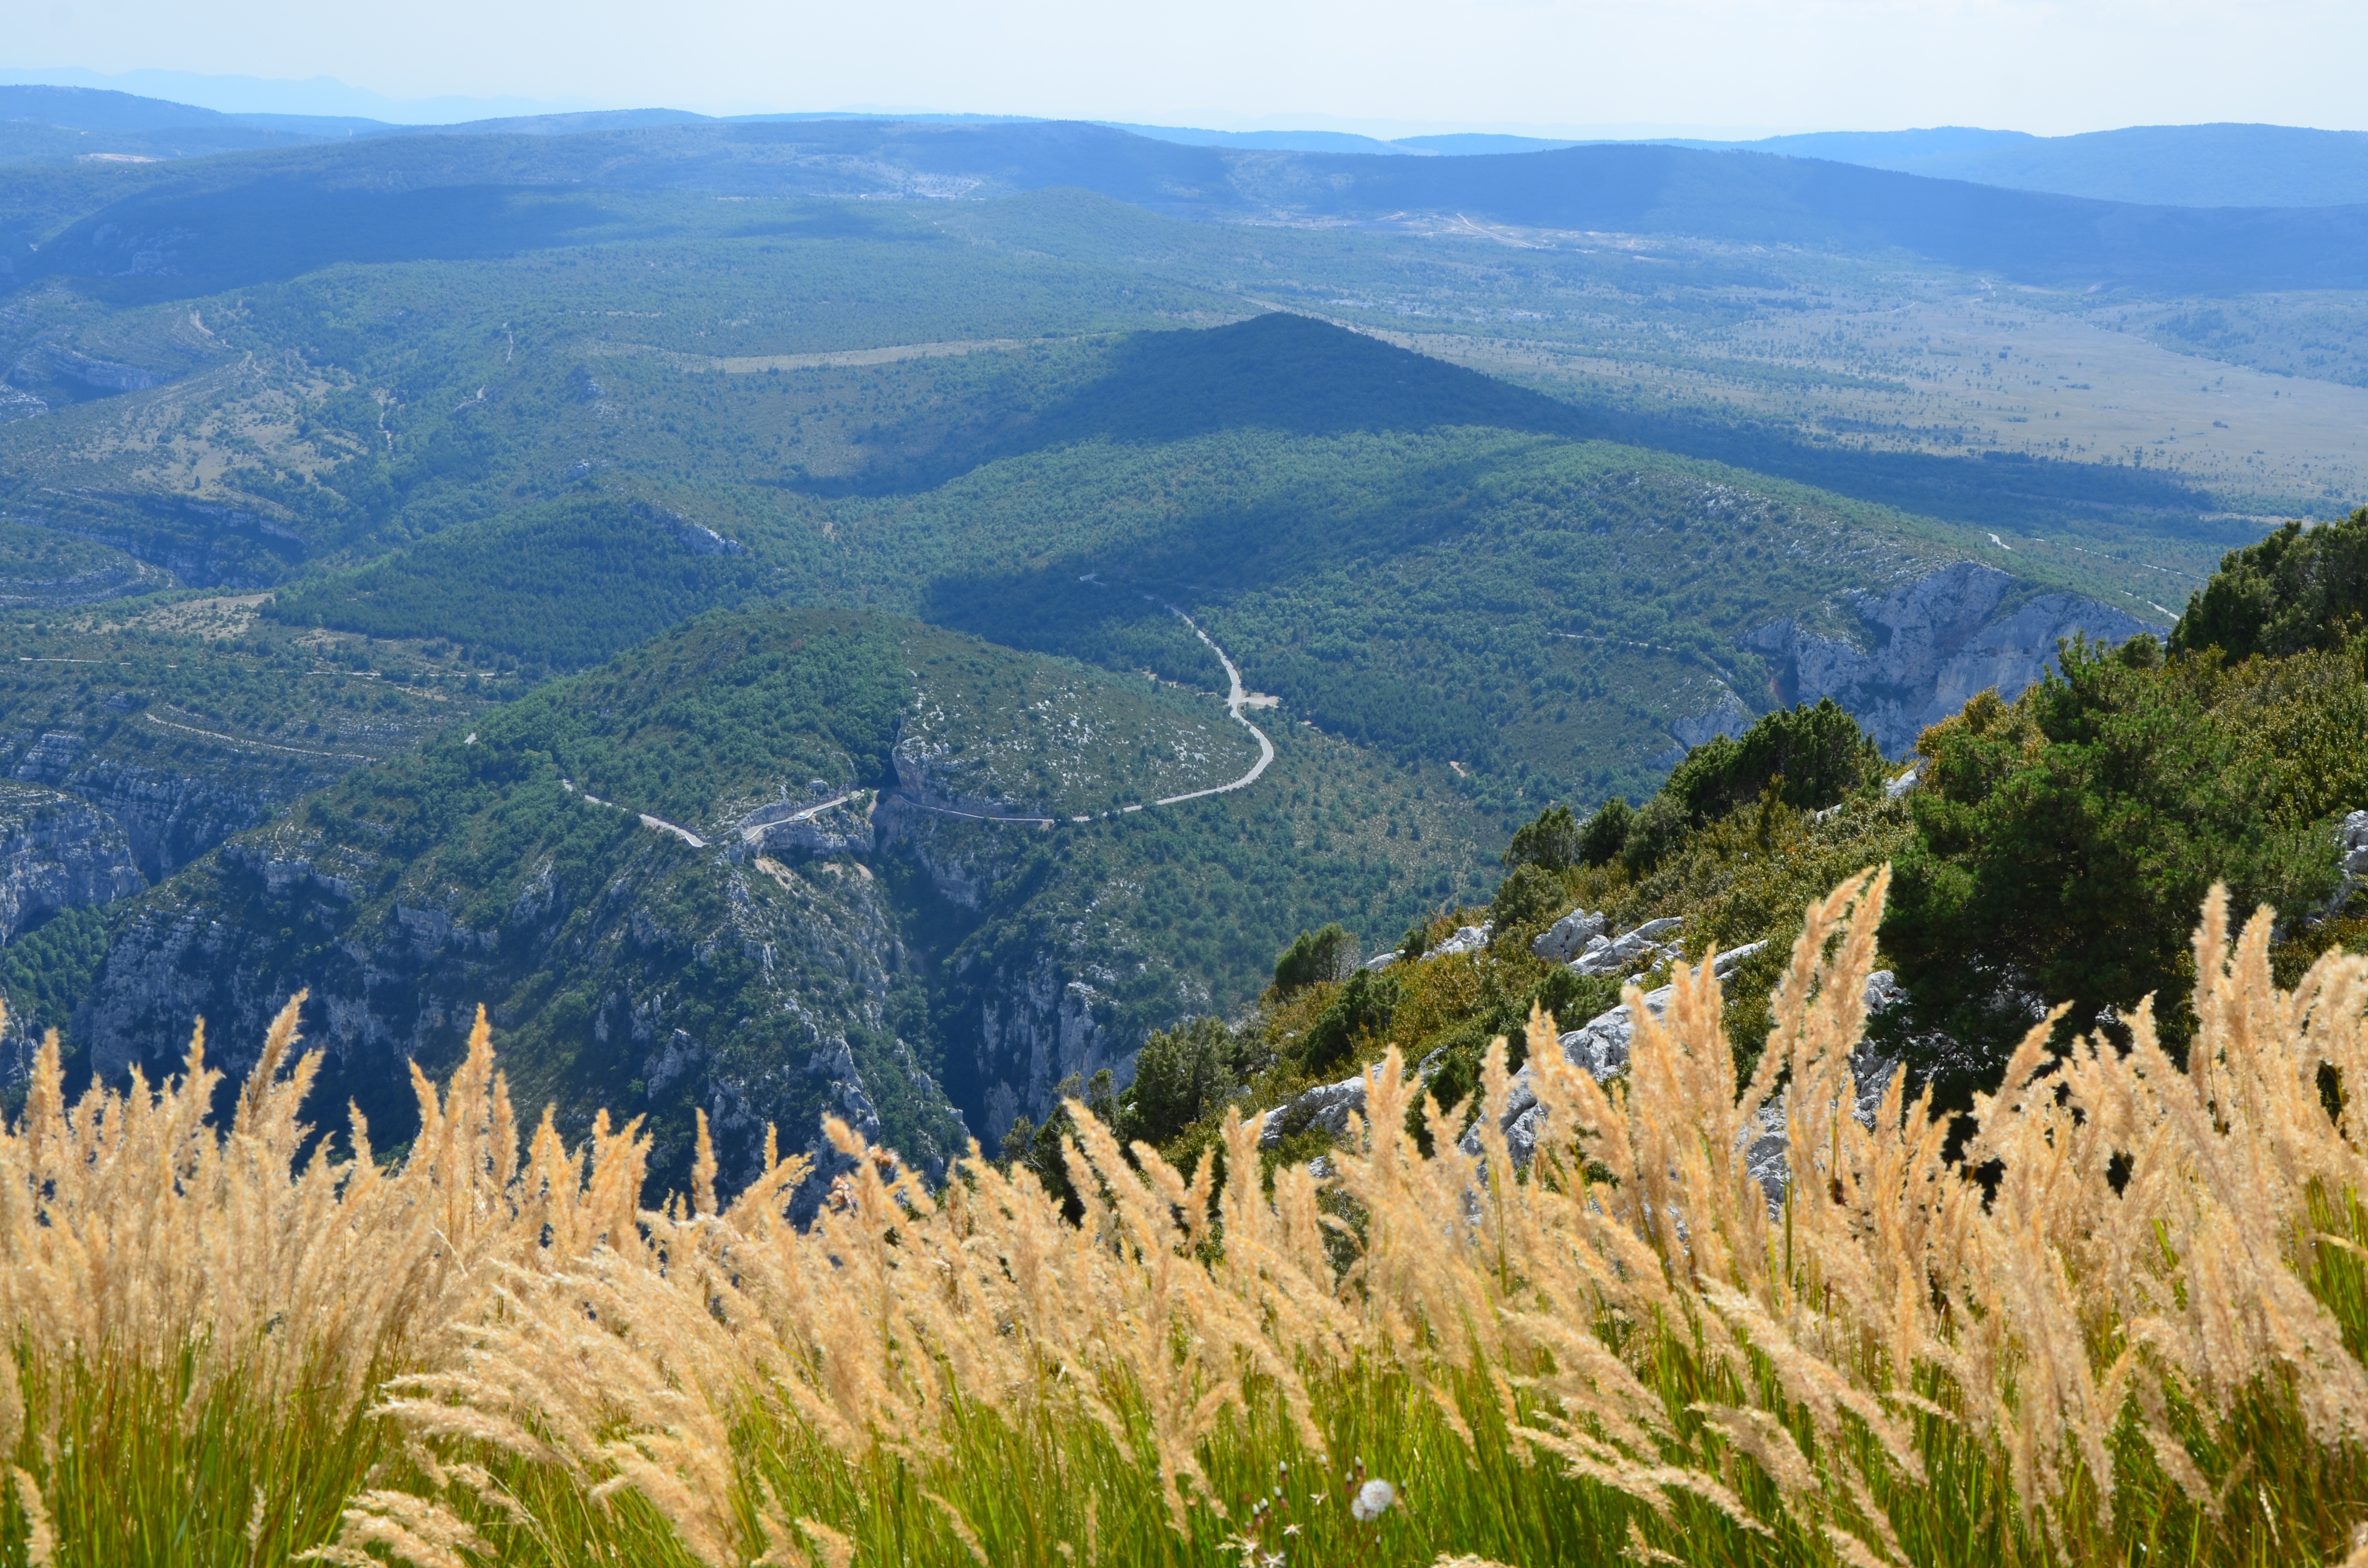
landscape, grass, wilderness, walking, mountain, hiking, trail, meadow, prairie, hill, adventure, valley, mountain range, show, ridge, mountain landscape, art, mountains, alps, grassland, badlands, forests, plateau, fell, habitat, ecosystem, grasses, landform, mountain pass, natural environment, geographical feature, mountainous landforms, canyon du verdun